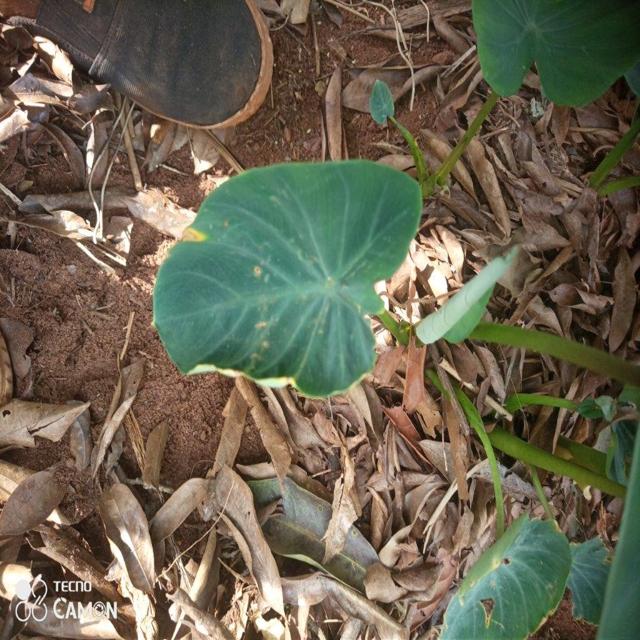
Label: Early_Blight